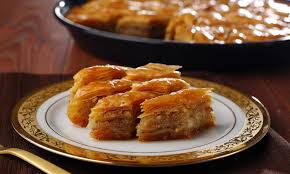
Yemek: baklava